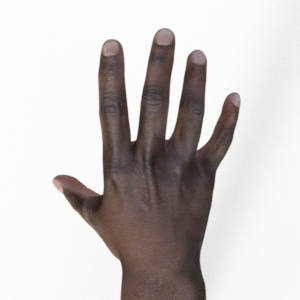
Label: paper